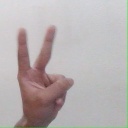
अक्षर: क